Joseph Kiwele

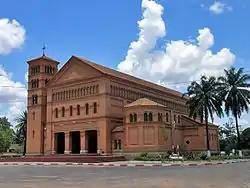
Sts. Peter and Paul Cathedral in current-day Lubumbashi, where Kiwele was an organist.

Kiwele was born in August 1912, in Mpala, near Baudouinville at the shores of Lake Tanganyika on the side of the Belgian Congo. The son of a catechist of the Mpala mission, he went to primary school in his native town, before going to the small seminary of Lusaka in 1926, then to the major seminary of Baudouinville for his philosophy and theology studies. In Lusaka, he was first introduced to Western-style composing and in 1934, he authored his first compositions. In Élisabethville, he replaced an organist who fell ill. Struck by his musical gifts, Benedictine father Anschaire Lamoral gave Kiwele the permanent position of organist at the Sts. Peter and Paul Cathedral of Élisabethville, and as a maths, sciences and music instructor at the St. Boniface school. Kiwele conducted Lamoral's boys' choir "Croix de cuivre" (Copper cross). At that time, he was considered one of the greatest African composers. In 1956, Monseigneur sent Kiwele to the Royal Conservatory of Liège in Belgium. When he returned to Élisabethville, he founded, with the help of the city's music school, another music school, but for Congolese people.